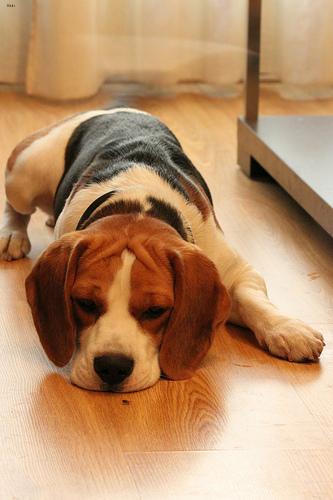
Breed: beagle